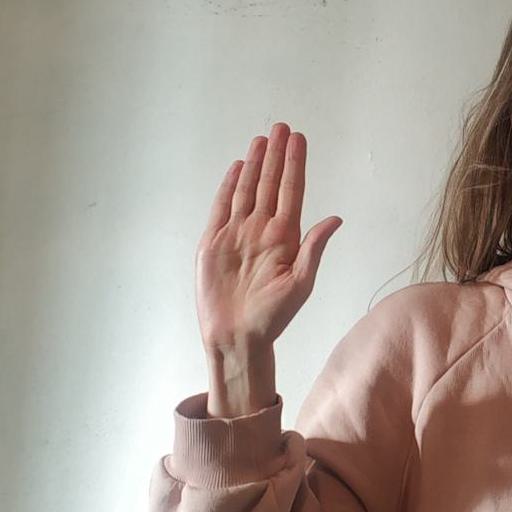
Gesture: stop